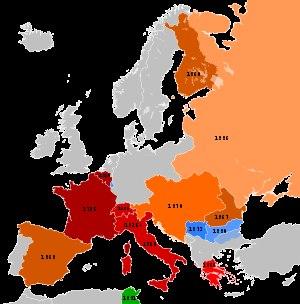
L’Union latine a été constituée par une Convention monétaire du 23 décembre 1865, unissant quatre pays signataires européens, rejoints par la Grèce dès 1868. L’objet de ce traité était d’instituer une organisation monétaire commune fondée sur le régime de bimétallisme or-argent. L’Union fut dissoute le 1ᵉʳ janvier 1927.